Peter Gregg (racing driver)

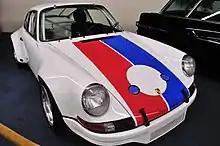
1973 Porsche 911 Carrera RSR of Peter Gregg

While at school, Gregg began his motorsport career in gymkhanas and ice races after an initial appearance in a hill climb in 1958 in Laconia, New Hampshire.